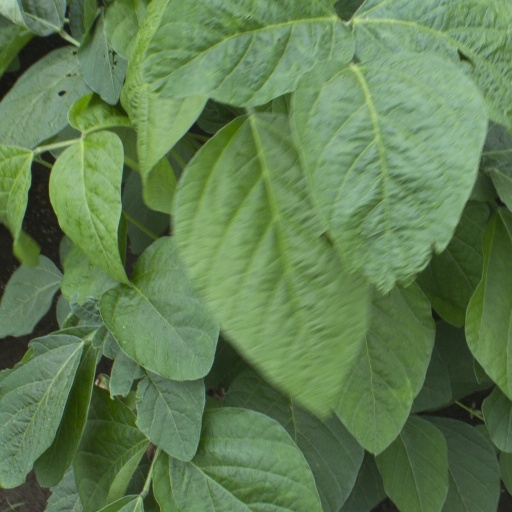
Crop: soybean